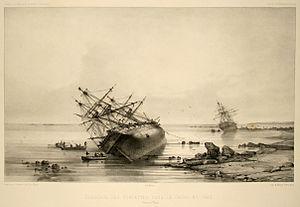
Échouage des corvettes dans le Canal Mauvais. Atlas pittoresque, planche 187
Le détroit de Torrès est une étendue d'eau comprise entre l'Australie et la Nouvelle-Guinée. Sa largeur est d'environ 150 km à son point le plus étroit. Au sud se trouve la péninsule du cap York, le point continental le plus septentrional de l'État australien du Queensland, au nord, la Province occidentale de la Papouasie-Nouvelle-Guinée, à l'ouest la mer d'Arafura et à l'est la mer de Corail.